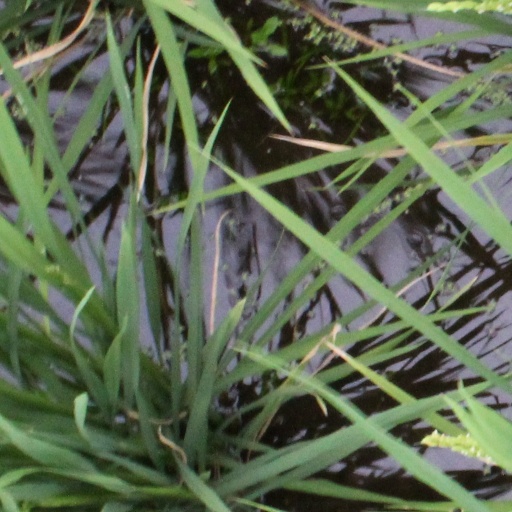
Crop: rice